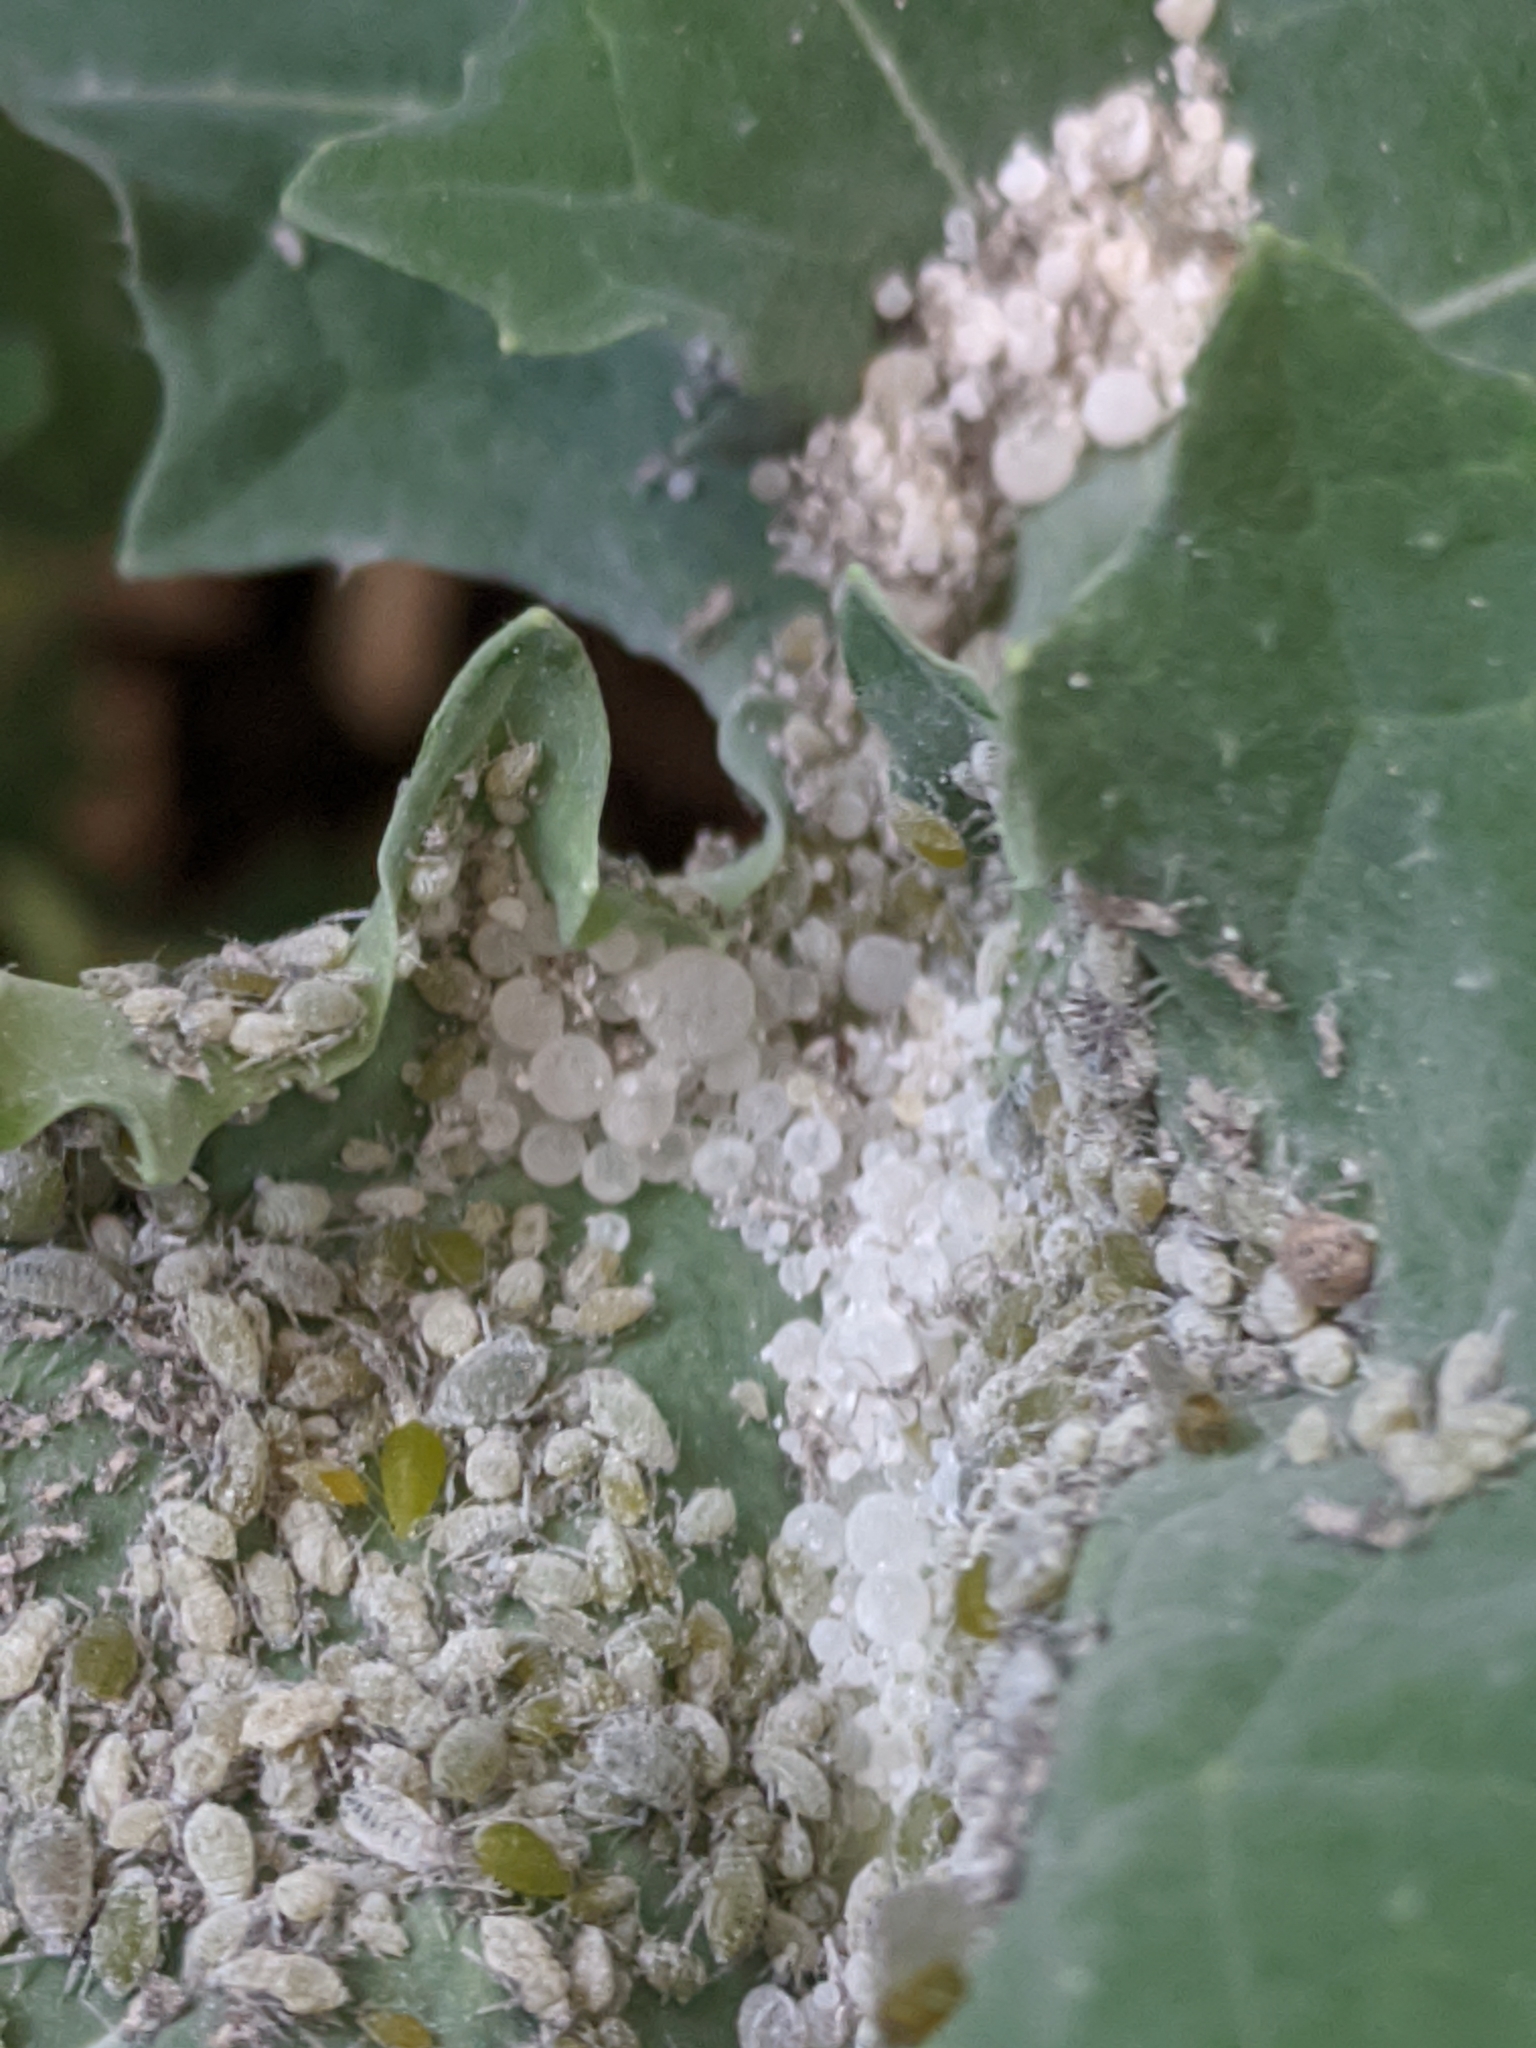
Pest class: cabbage_aphid